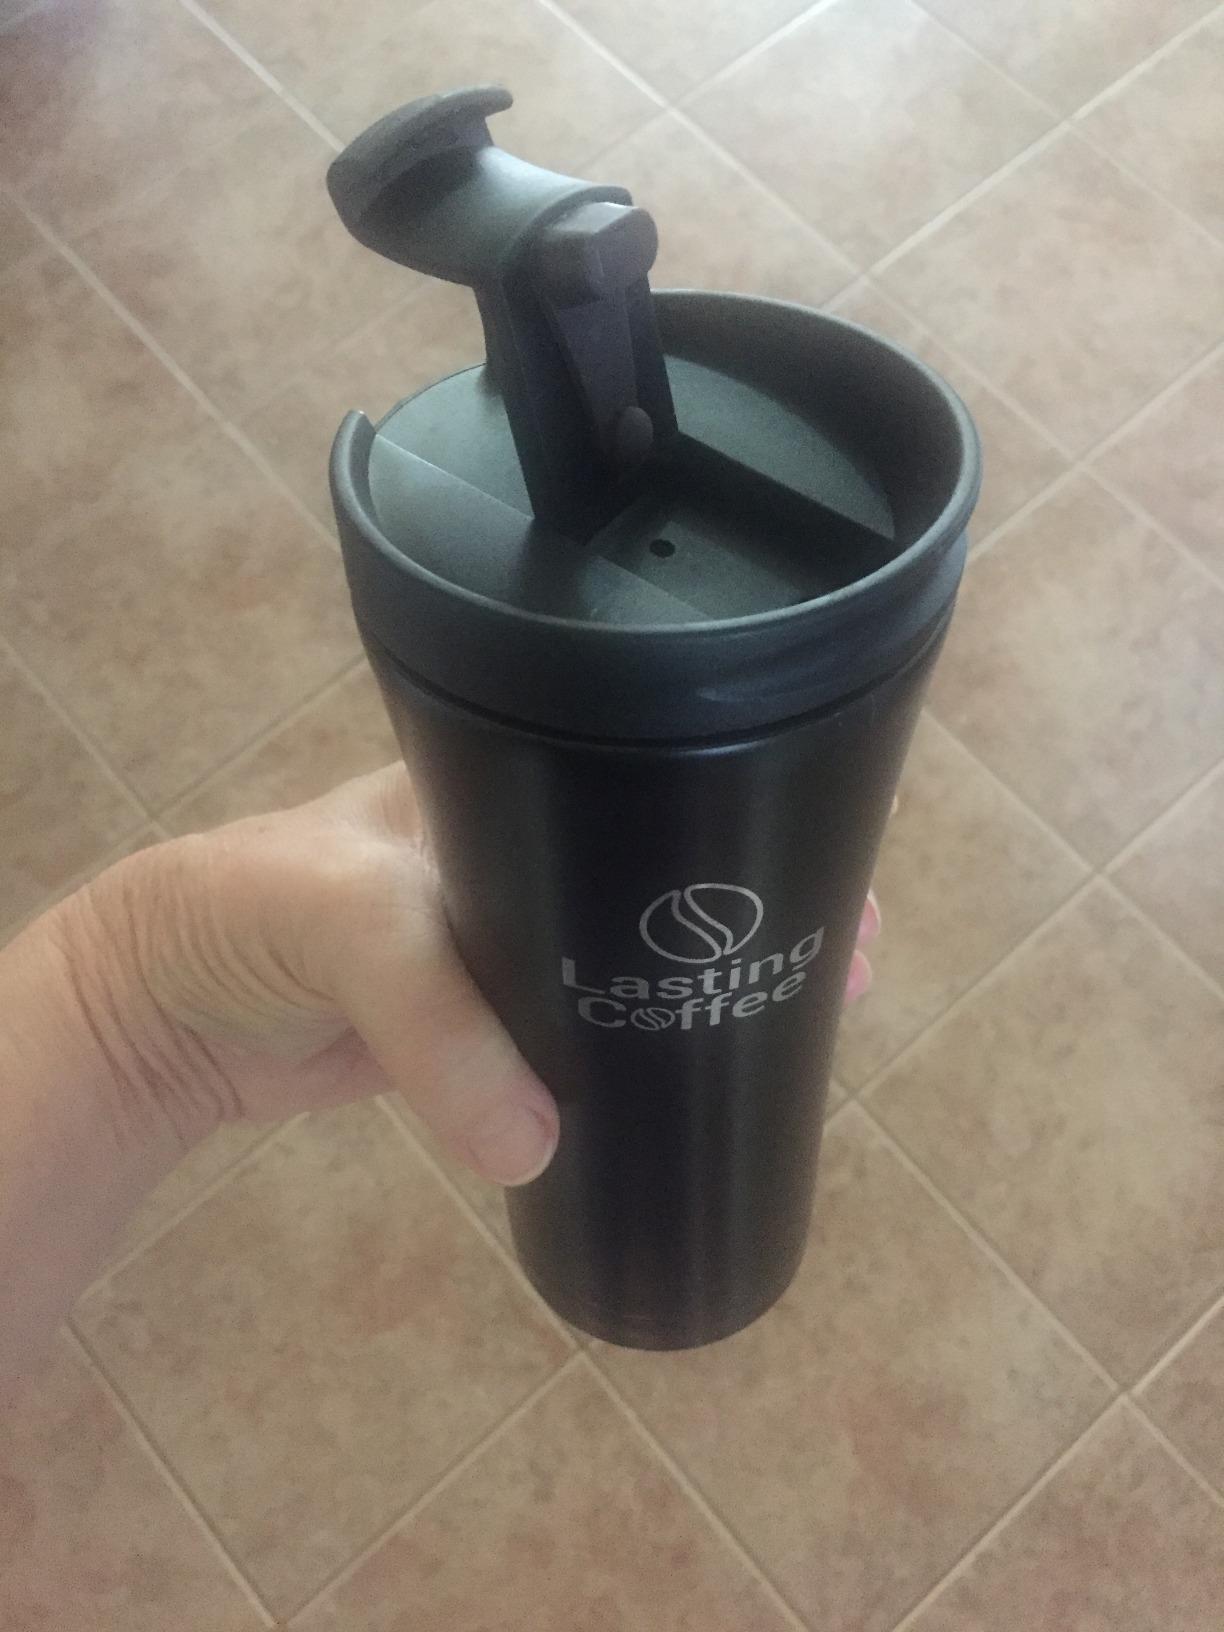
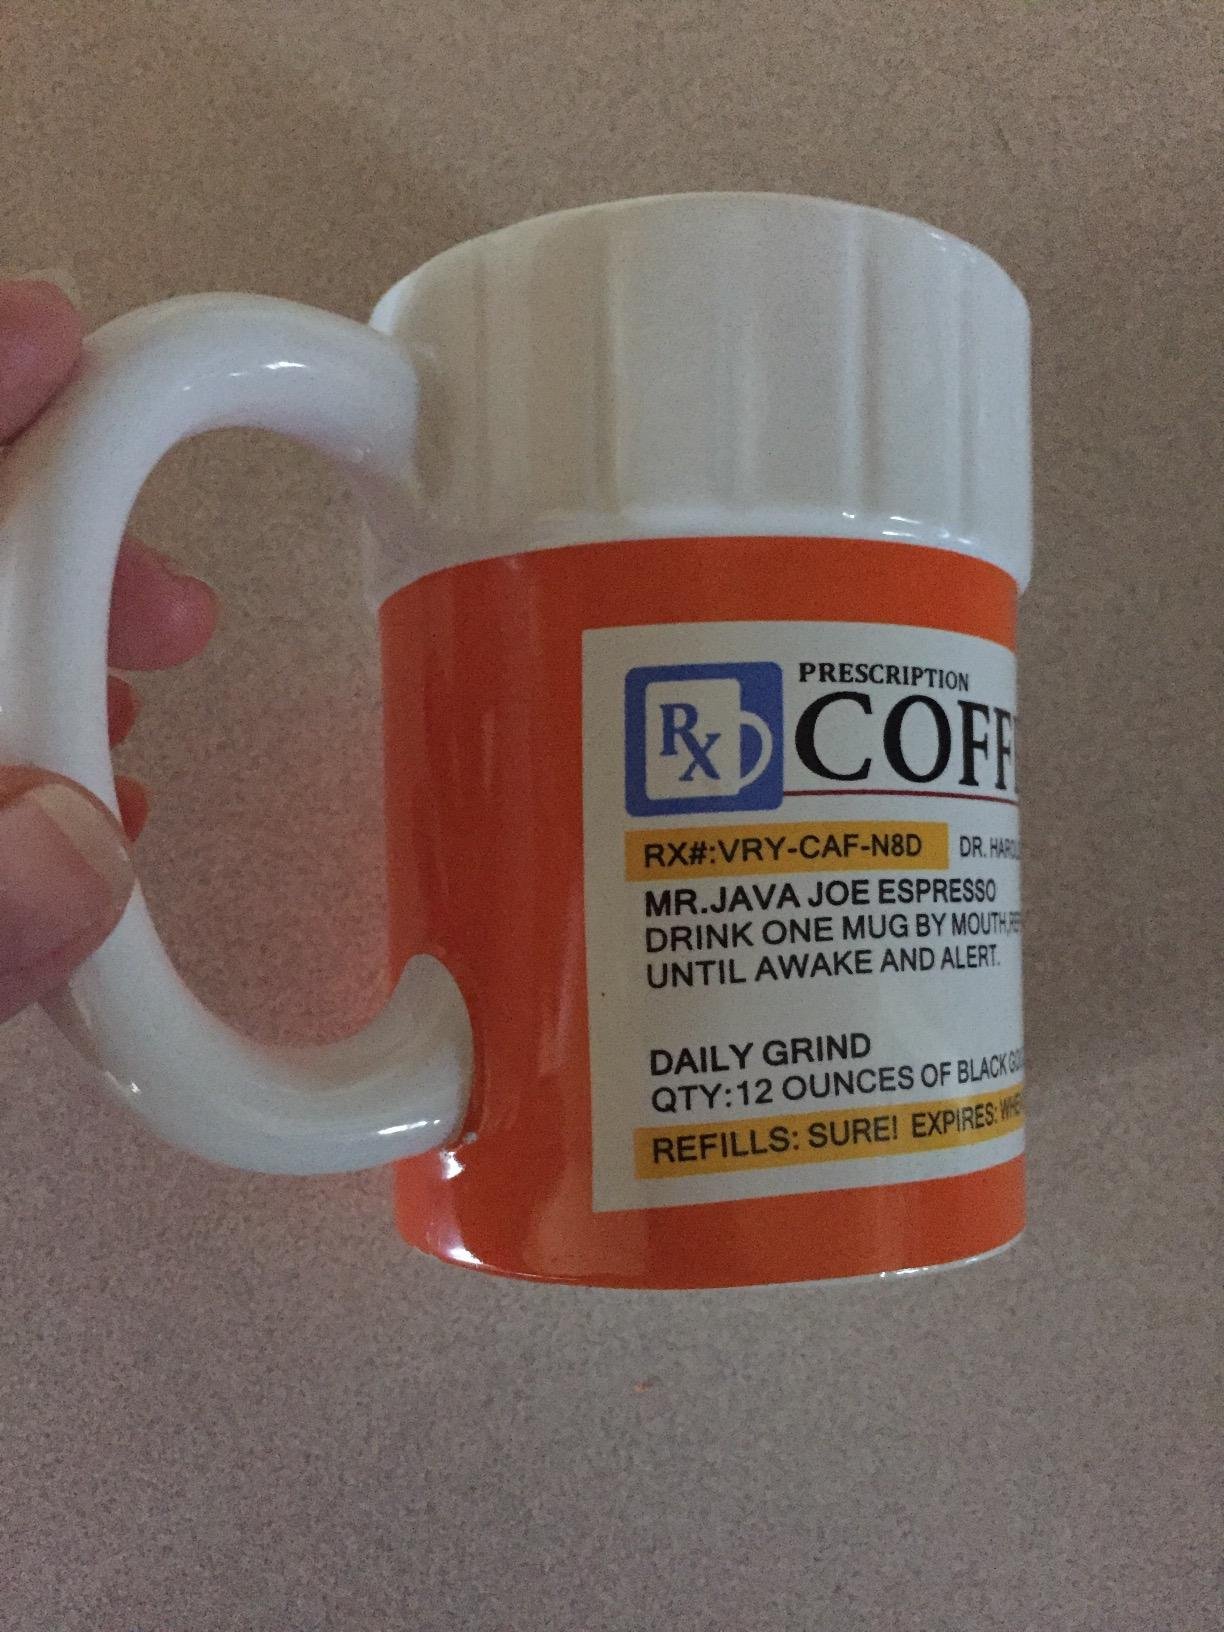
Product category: items_mug
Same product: no